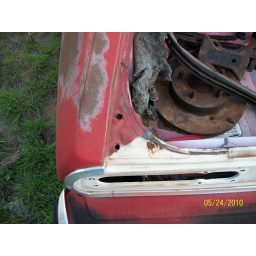
The car that the All glass trim came off of in Texas.